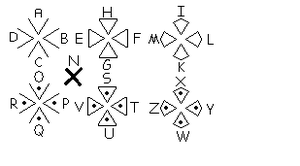
Code Templier
La langue des oiseaux consiste à donner un sens autre à des mots ou à une phrase, soit par un jeu de sonorités, soit par des jeux de mots, soit enfin par le recours à la symbolique des lettres. Autrement dit, la langue des oiseaux est une langue tenant de la cryptographie, qui se fonde sur trois niveaux :
Une lettre de la maison est une histoire en bande dessinée de Keno Don Rosa. Elle met en scène Balthazar Picsou avec ses neveux Donald Duck, Riri, Fifi et Loulou. Elle se déroule au château du clan McPicsou, en Écosse.